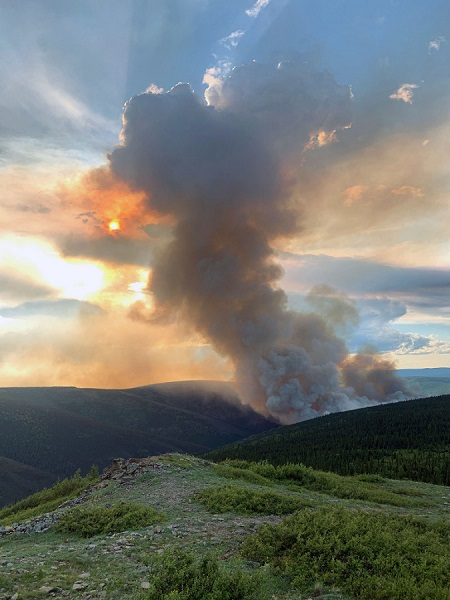
Fire: no
Smoke: yes